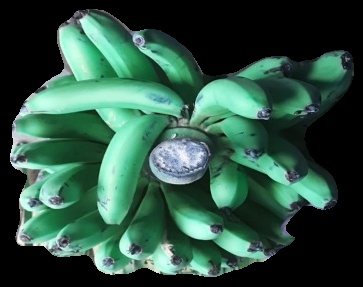
Variety: pachbale
Grade: grade1